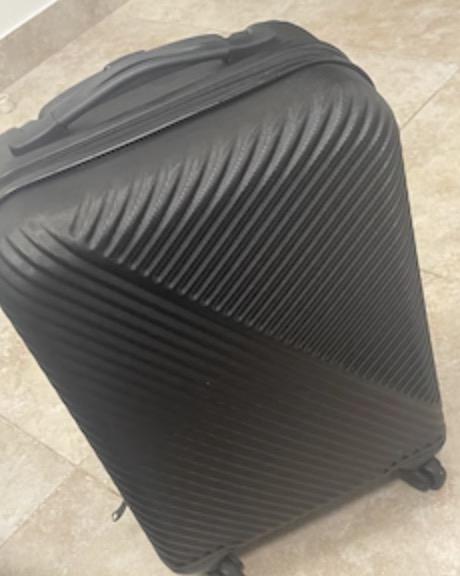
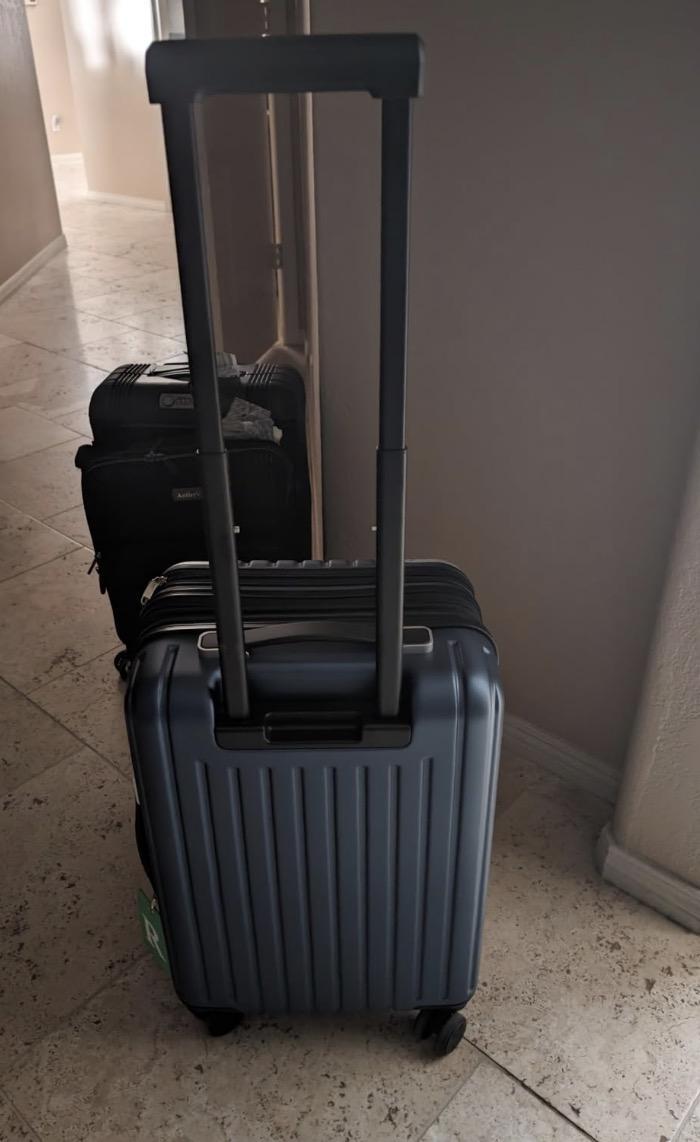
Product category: items_tea
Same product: no